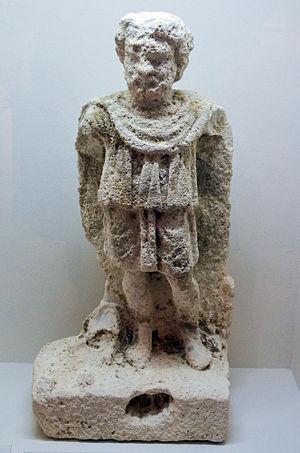
Statuette de Sucellus, trouvée en 1930 dans une citerne du clos du Verbe incarné. H 65 cm, largeur 30,5 cm, calcaire coquiller. Musée gallo-romain de Fourvière, inventaire 2001-0-399, Lyon. Catalogue archéologique de la Gaule, Lyon 69/2, p. 549
Sucellos, latinisé en Sucellus, est une divinité de la mythologie celtique gauloise.